Cultural depictions of tigers

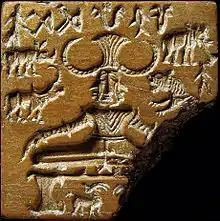
The "Pashupati" seal with tiger to right of the seated divine figure "Pashupati"

Representations of tigers have been discovered dating at least as far back as 5000, during the Neolithic cultures that preceded China proper. The Four Symbolsthe tiger, dragon, phoenix, and turtleare extremely commonly depicted in Chinese art, even outside mythic and astrological contexts. For their supposed ability to scare off evil (cf. the legend of the nian), tiger images were also once popular Chinese New Year decorations, although they are now more commonly restricted to use during the Years of the Tiger. Similarly, tigers were long carved onto Chinese tombs and monuments as guardians against thieves.